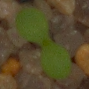
Label: scentless_mayweed